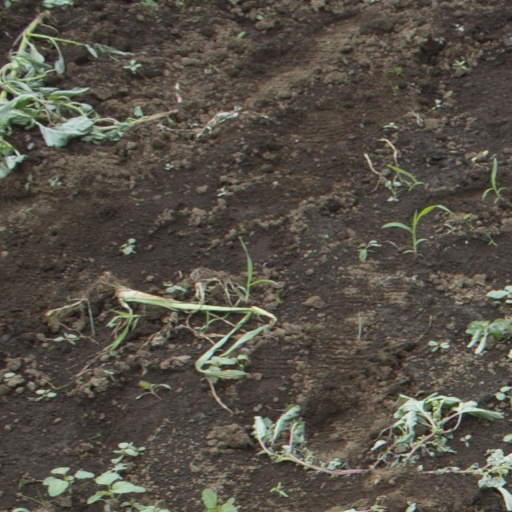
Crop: soybean